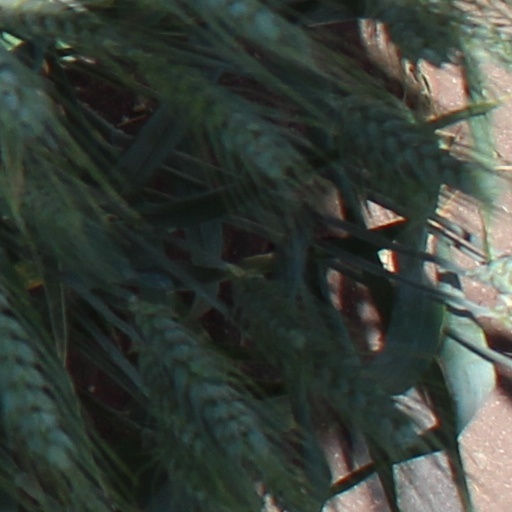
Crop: wheat